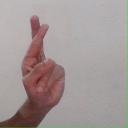
अक्षर: र